Jan Buzek

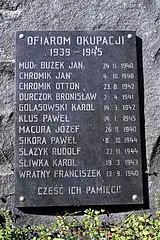
Jan Buzek commemorated on the memorial plaque to victims of World War II in Doubrava

Buzek was born in Końska as a son of a peasant. He graduated from primary school there, and later from the German gymnasium in Cieszyn. He later decided to study medicine at Jagiellonian University in Kraków and graduated in 1901. In 1902 he became a municipal and miners' doctor in the coal mining village of Doubrava. He worked in Orlová, where he helped to found the Juliusz Słowacki Polish Grammar School. In World War I he served in the Austrian Army as a doctor.